Pamela in her Exalted Condition

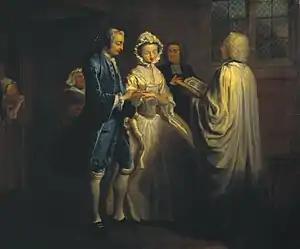
A depiction of Pamela and Mr. B's wedding painted by Joseph Highmore as part of his series of "Pamela" paintings.

Pamela in Her Exalted Condition is Samuel Richardson's 1742 sequel to his novel, "Pamela; or Virtue Rewarded". Richardson wrote the novel as a response to criticisms of his original work, continuations written by other authors, and readers' desire to read about the life of the protagonist, the 15-year-old former maid, Pamela, after her ascent into genteel life following her marriage to and reformation of the rakish Mr. B from the original novel. Richardson's sequel explores debates and questions about the roles of women and the challenges Pamela faces in her new life as a wife, mother, and member of the upper class. The novel was a critical and commercial failure.